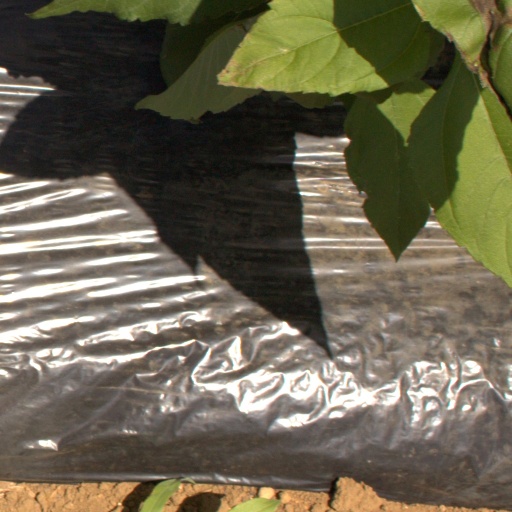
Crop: Jerusalem artichoke